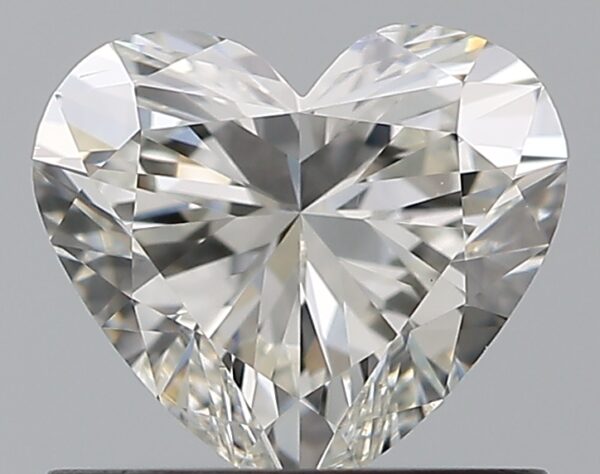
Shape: heart
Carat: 0.7
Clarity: VS2
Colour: H
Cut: EX
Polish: EX
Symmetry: VG
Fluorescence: N
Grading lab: GIA
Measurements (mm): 5.6 x 6.3 x 3.48